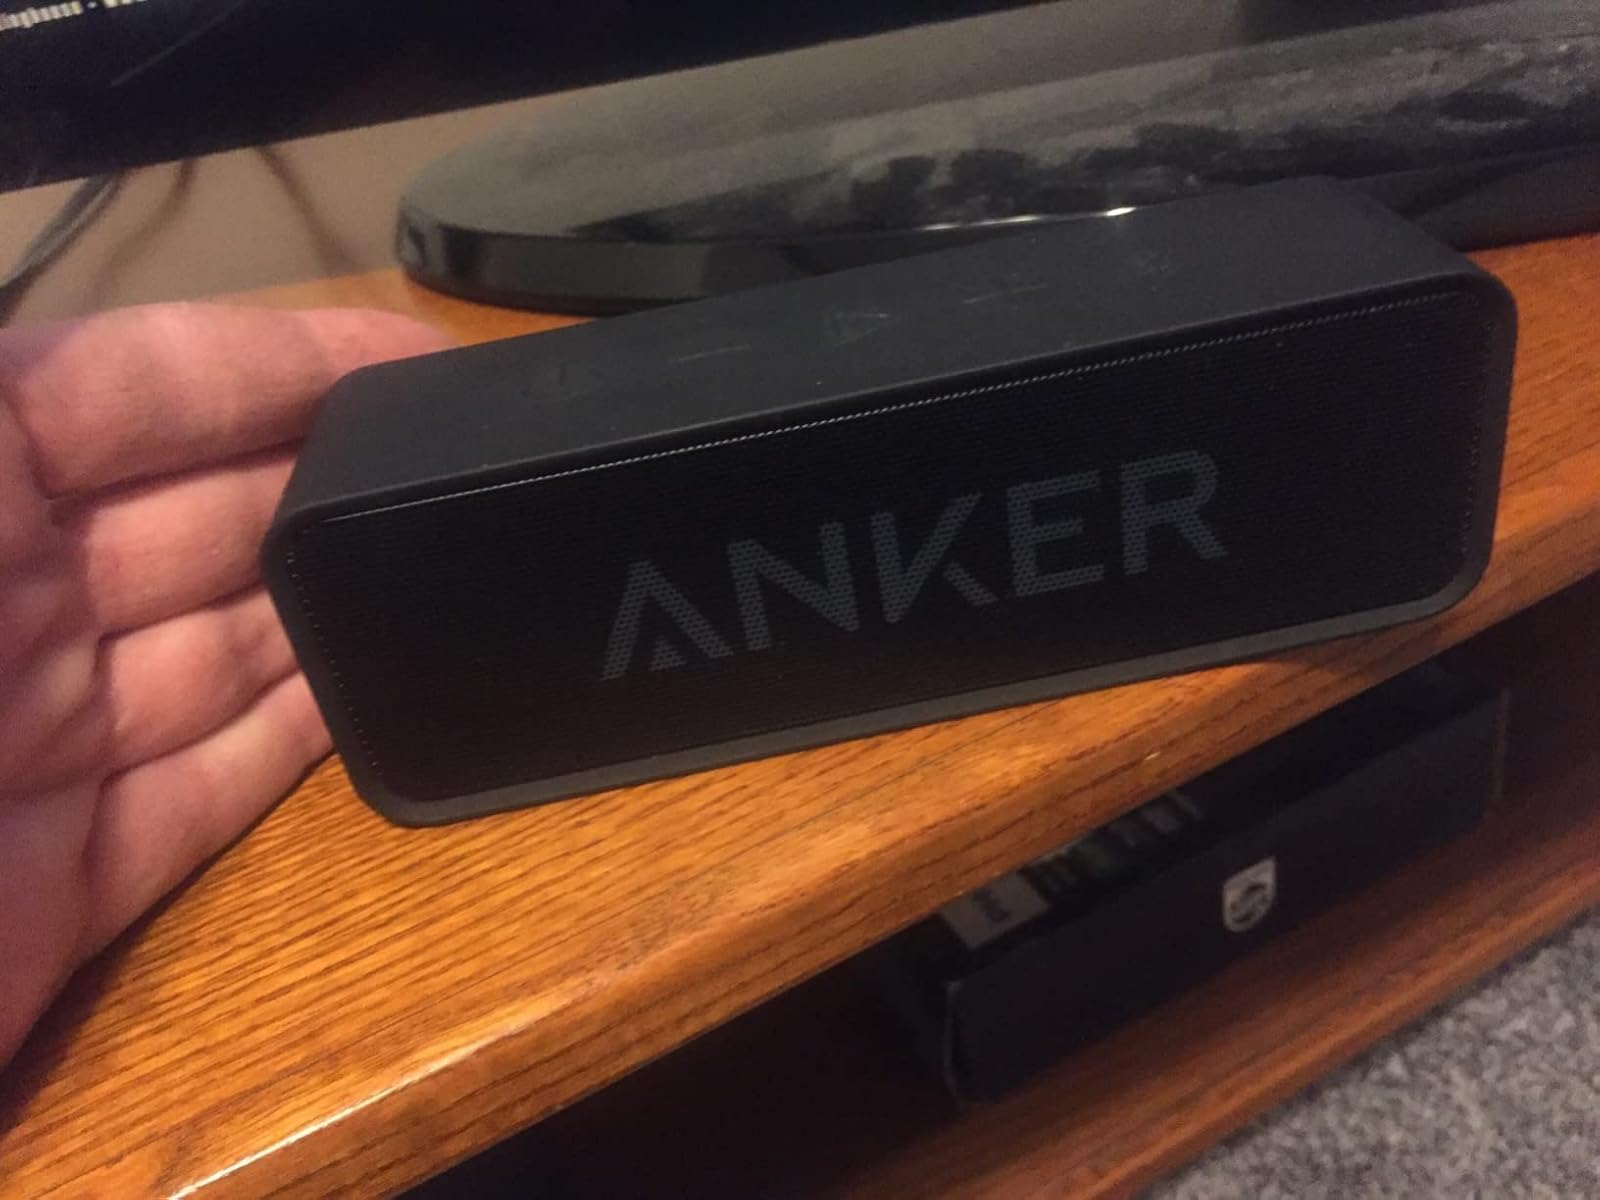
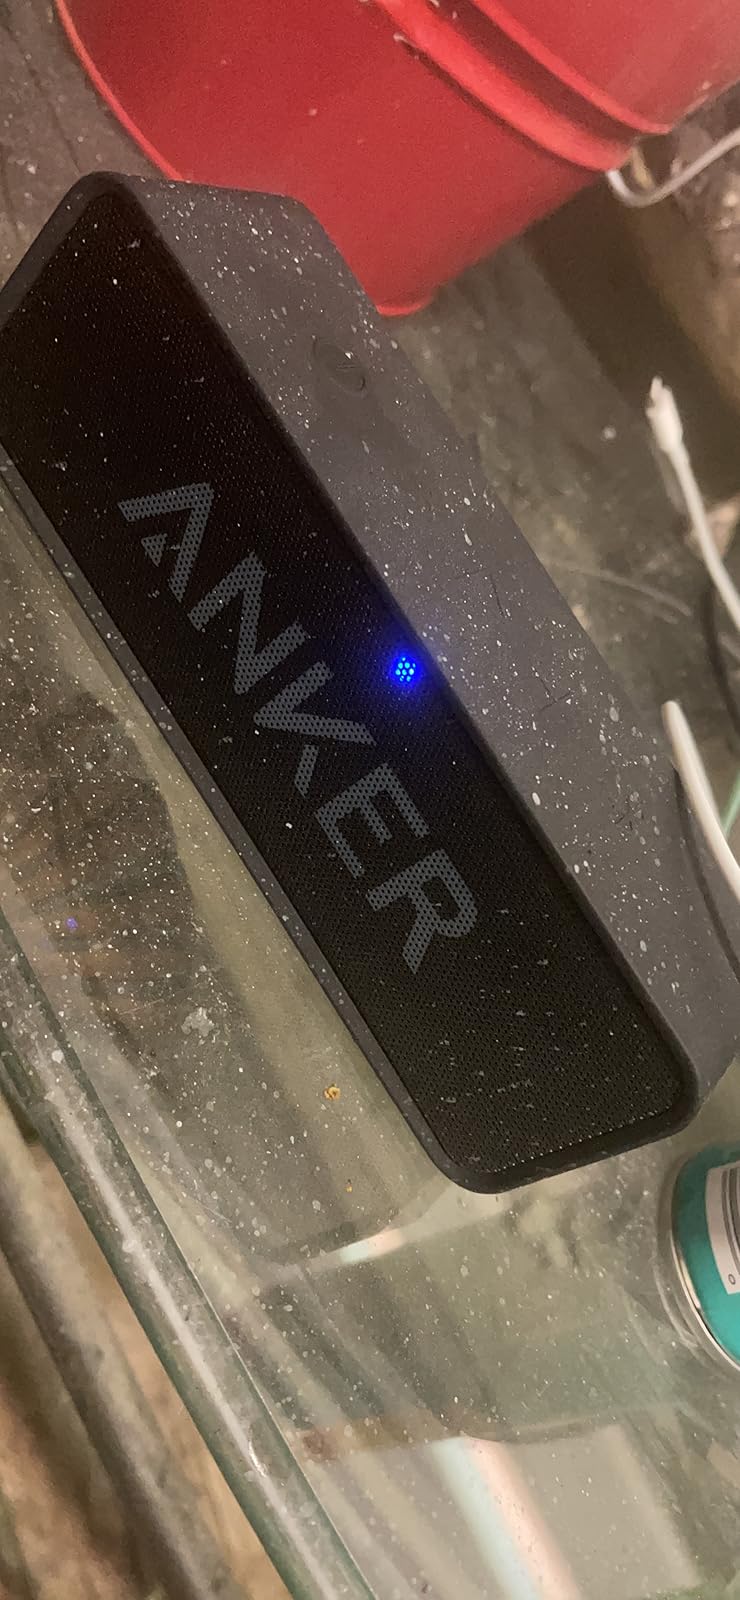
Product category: speaker
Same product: yes